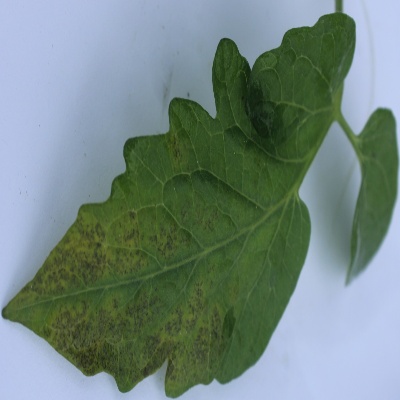
Crop: Tomato
Condition: septoria leaf spot